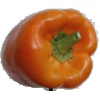
Label: Pepper Orange 1